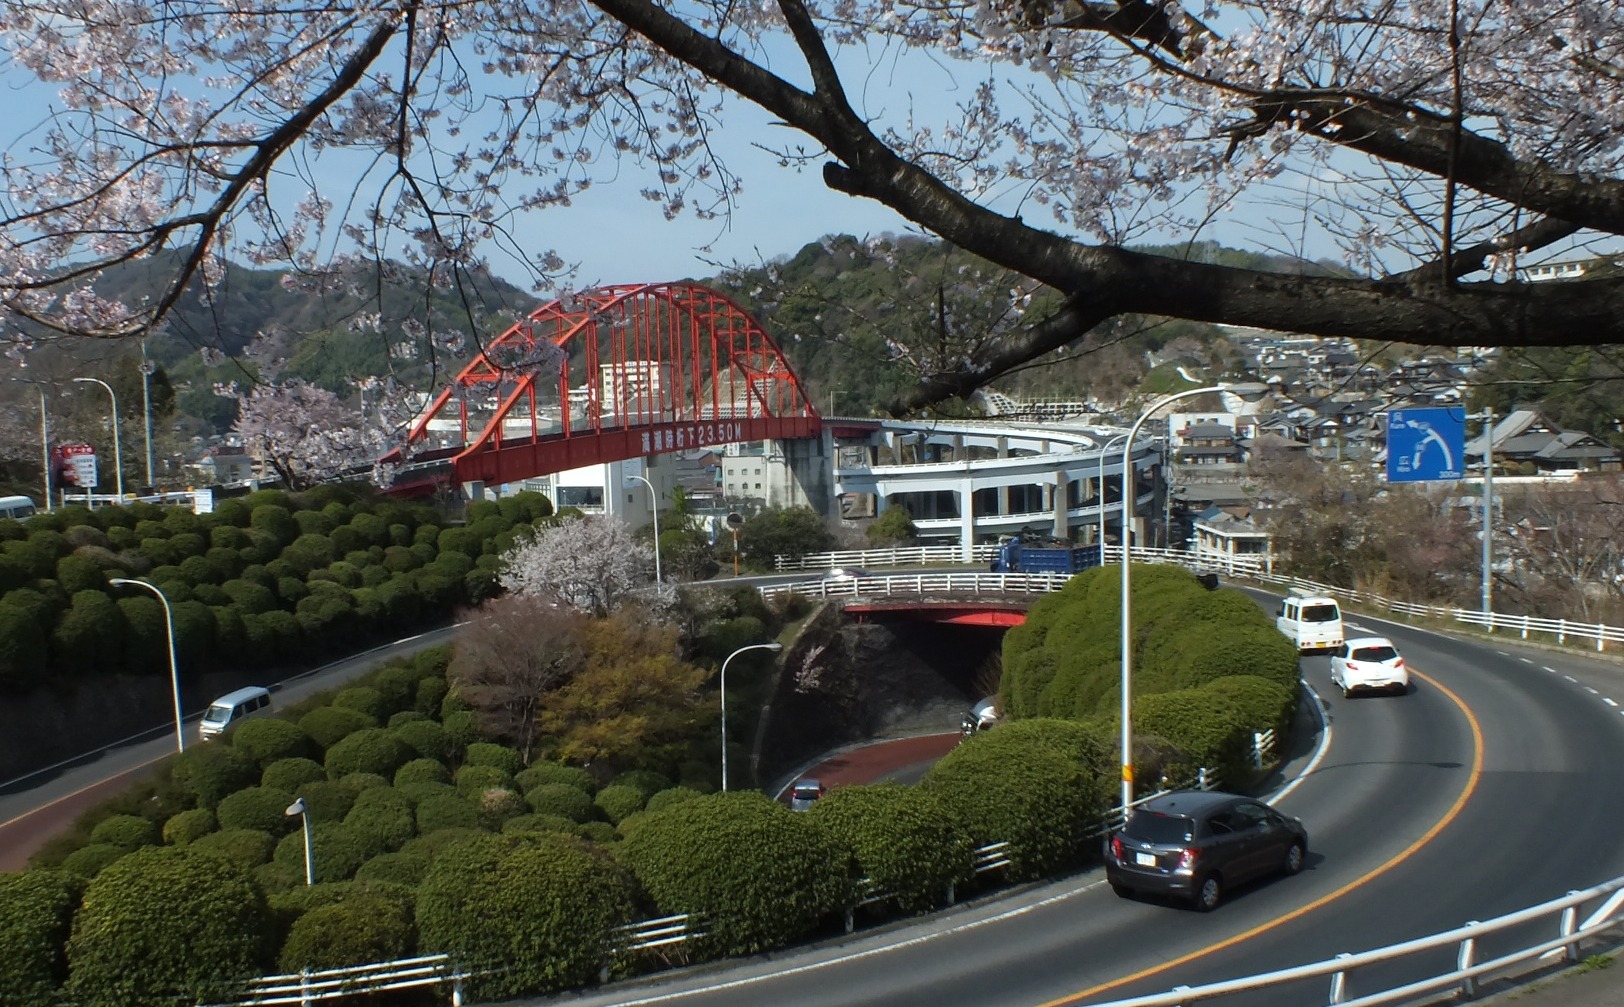
plant, bridge, flower, transport, spring, cherry blossom, neighbourhood, sensuikan submarine, sound oedo